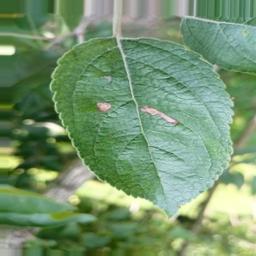
Label: Alternaria